Noyen-sur-Seine

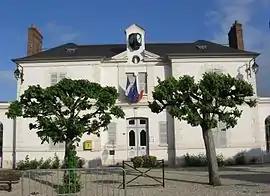
The town hall in Noyen-sur-Seine

Noyen-sur-Seine (literally "Noyen on Seine") is a commune in the Seine-et-Marne department in the Île-de-France region in north-central France.